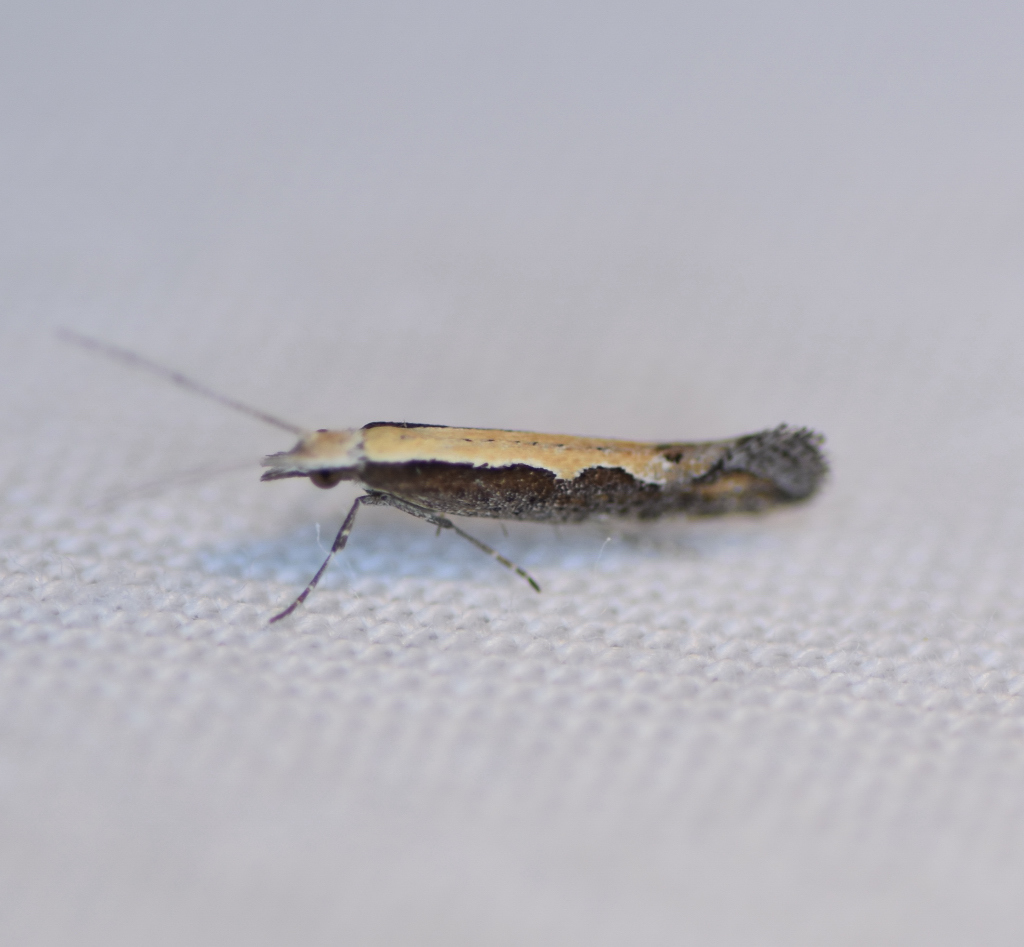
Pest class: diamondback_moth